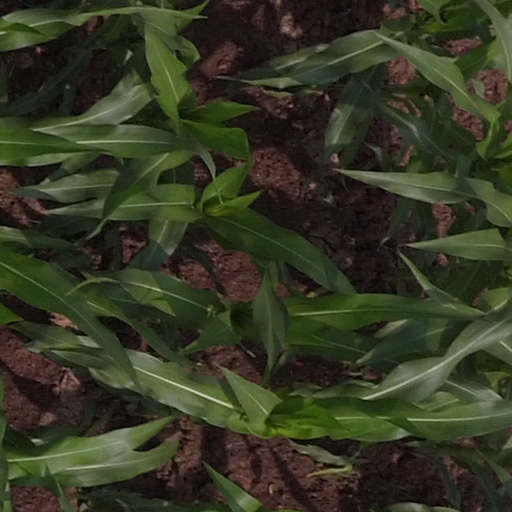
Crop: maize; corn